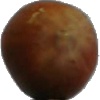
Label: Nut Forest 1